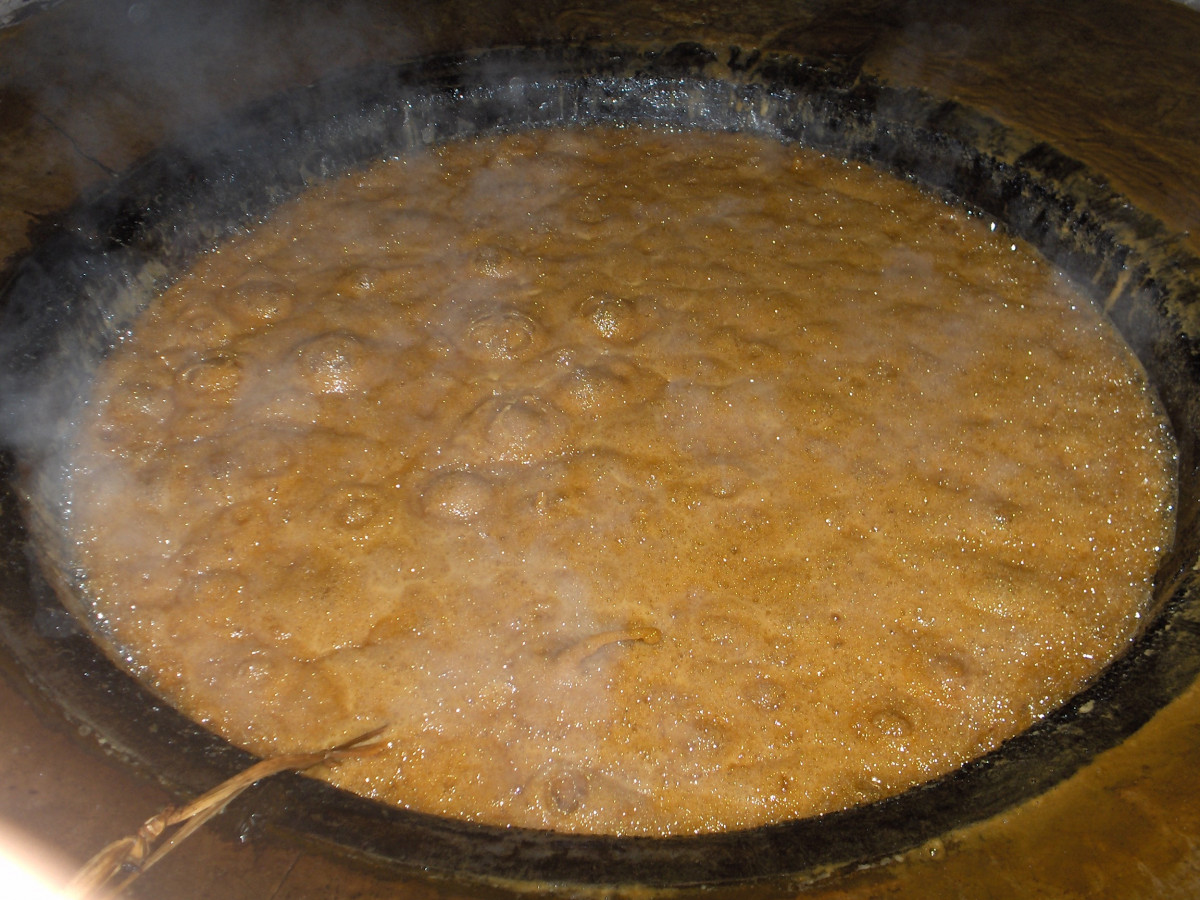
Tags: food, produce, baking, dessert, cuisine